Dartford Crossing

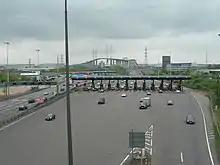
Overhead view of the crossing looking northbound. The toll booths were replaced by electronic charging barriers in 2014.

A free-flow electronic charging system called Dart Charge began in November 2014 based on automatic number plate recognition. The charge can be paid online or phone, in advance or by midnight the day after crossing, but can no longer be paid in cash at the site since the old toll booths have been removed. However, cash payments are accepted at some Payzone retail outlets. Reminder signs and variable message signs on approaches to the crossing say "Dart charge – find us online. Pay by midnight tomorrow." Vehicles have to pay the charge if they use the crossing between 6 am and 10 pm seven days per week, and this is indicated on signs. Daily charges for the crossing since October 2018 are: